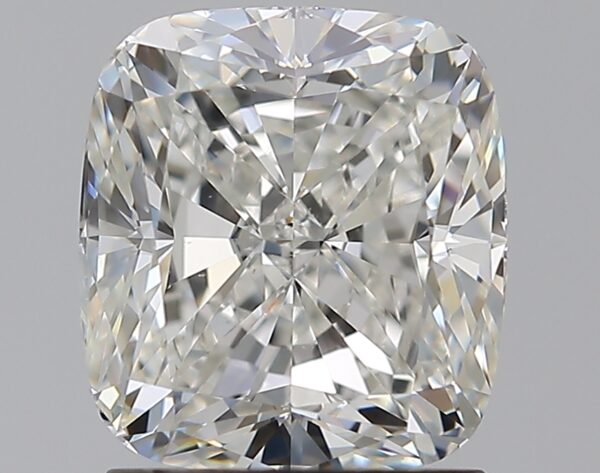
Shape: cushion
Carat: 2.01
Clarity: VS2
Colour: H
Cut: VG
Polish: EX
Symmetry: EX
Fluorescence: N
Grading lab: GIA
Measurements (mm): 7.29 x 6.67 x 4.74